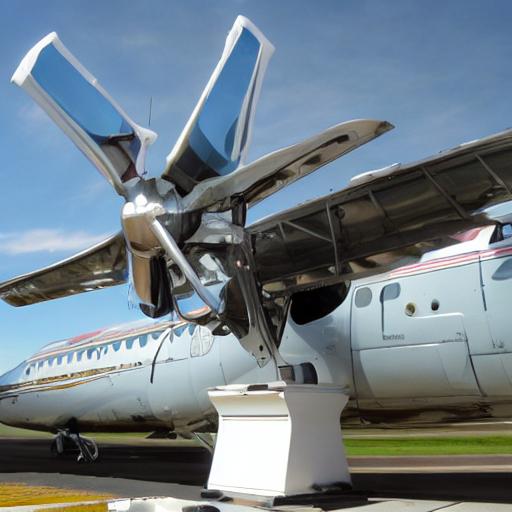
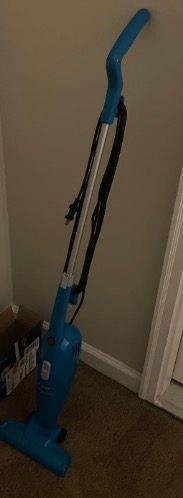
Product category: items_vacuum
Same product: no